The Races of Mankind

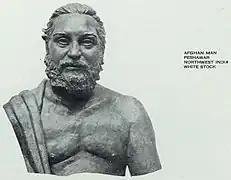
Afghan man of Irano-Afghan Caucasoid type, from "The Races of Mankind" by Malvina Hoffman (1929).

The Races of Mankind is a series of 104 sculptures created for the Field Museum of Natural History in Chicago by sculptor Malvina Hoffman, representing the various races of humankind, and unveiled in 1933. Most of the sculptures are life-sized. The works were initially housed in Hall 3, the Chauncey Keep Memorial Hall ("The Hall of the Races of Mankind").